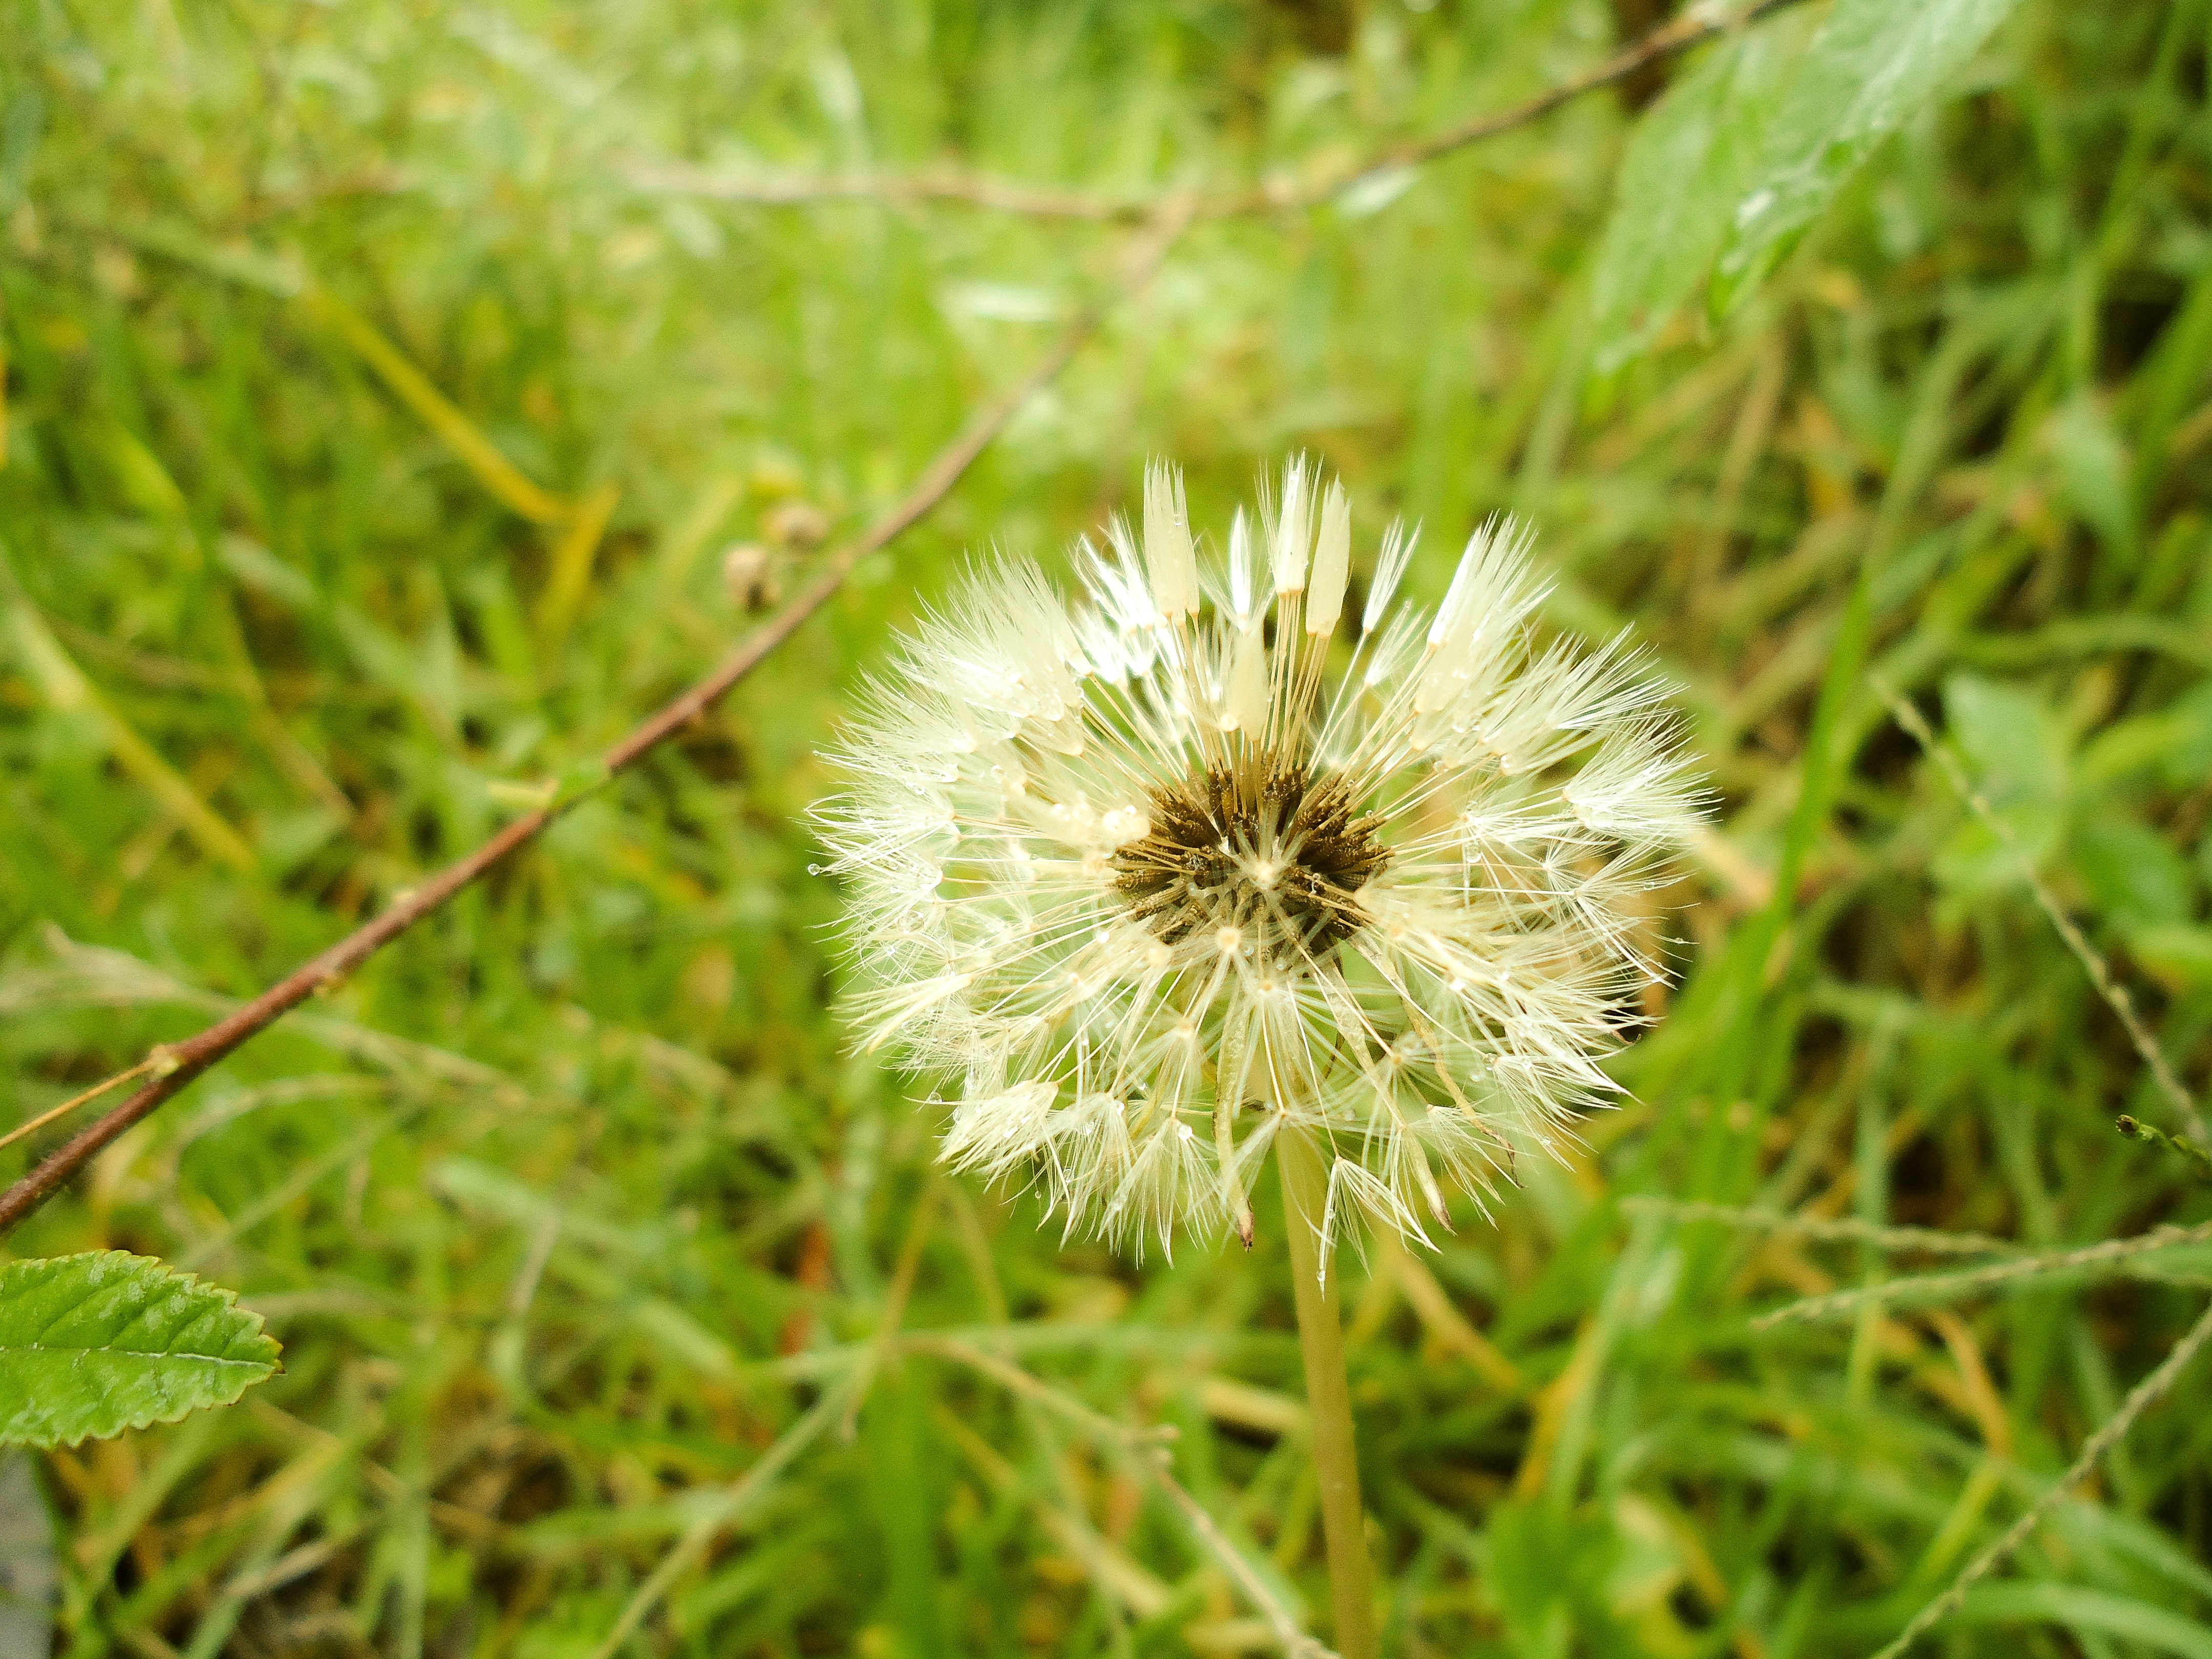
nature, grass, plant, meadow, dandelion, prairie, leaf, flower, green, produce, botany, flora, wildflower, close up, macro photography, flowering plant, daisy family, grass family, plant stem, land plant